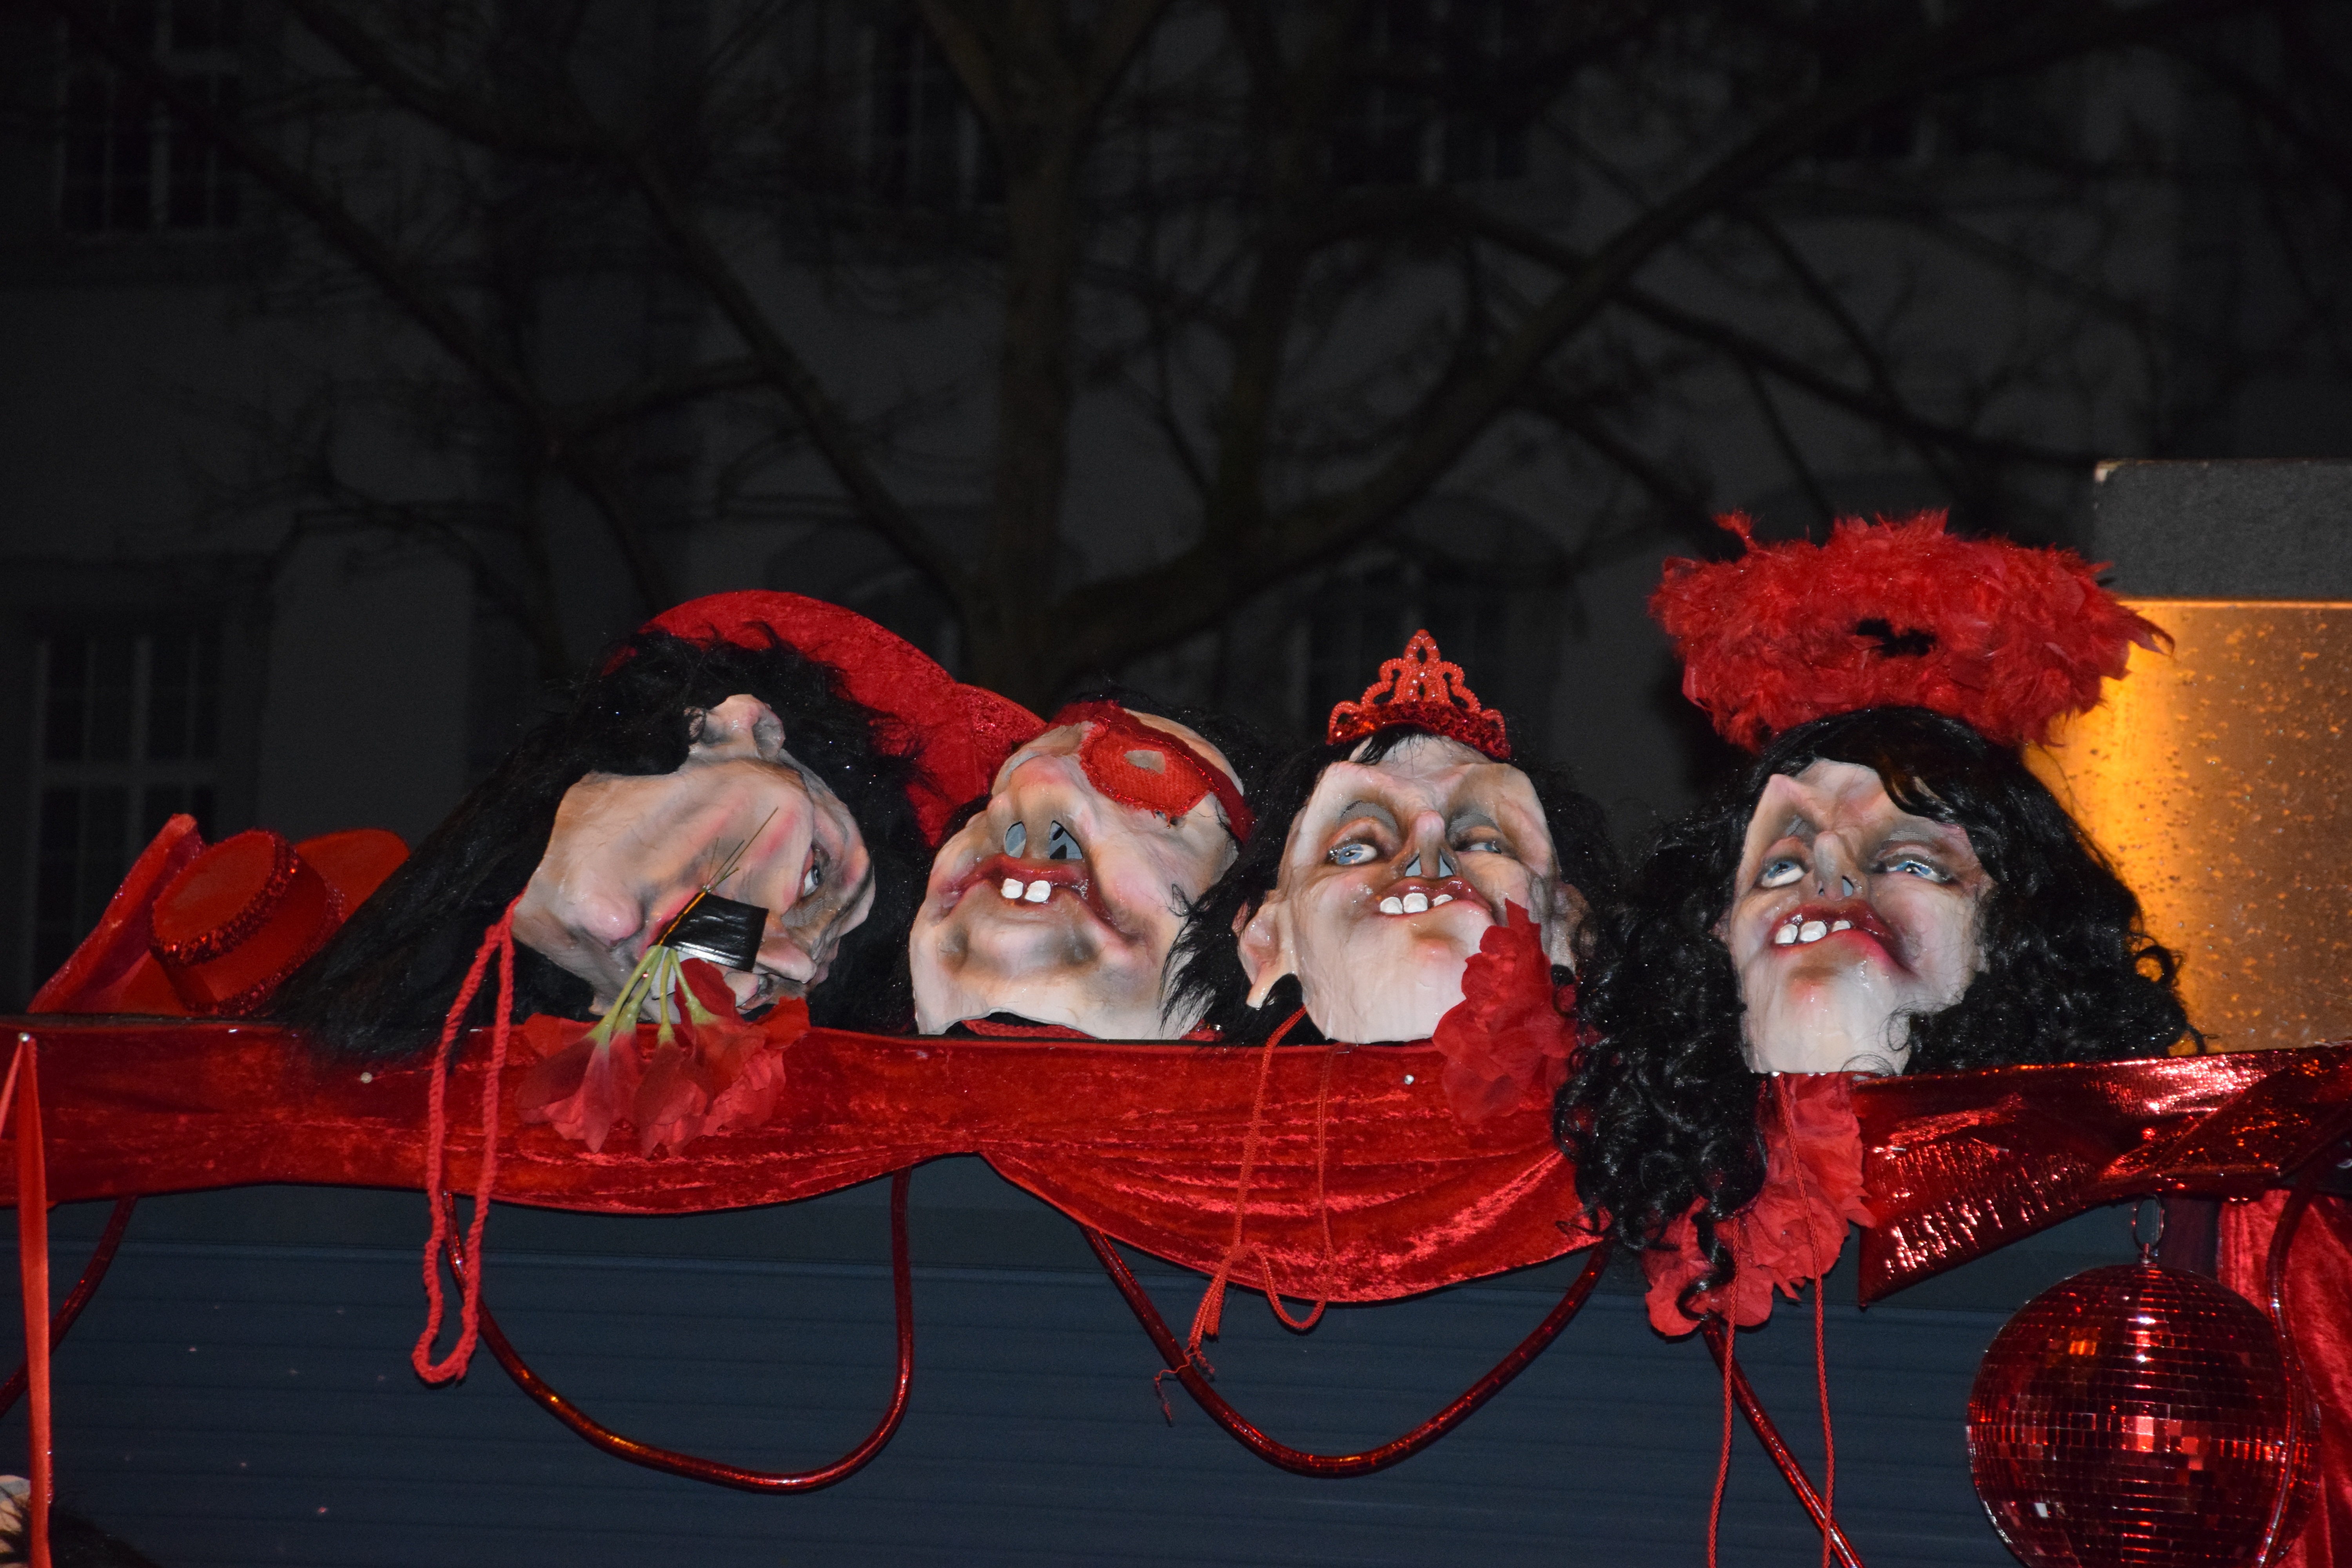
celebration, red, carnival, christmas, performance art, party, zombies, faces, masks, santa claus, panel, fictional character, musical theatre